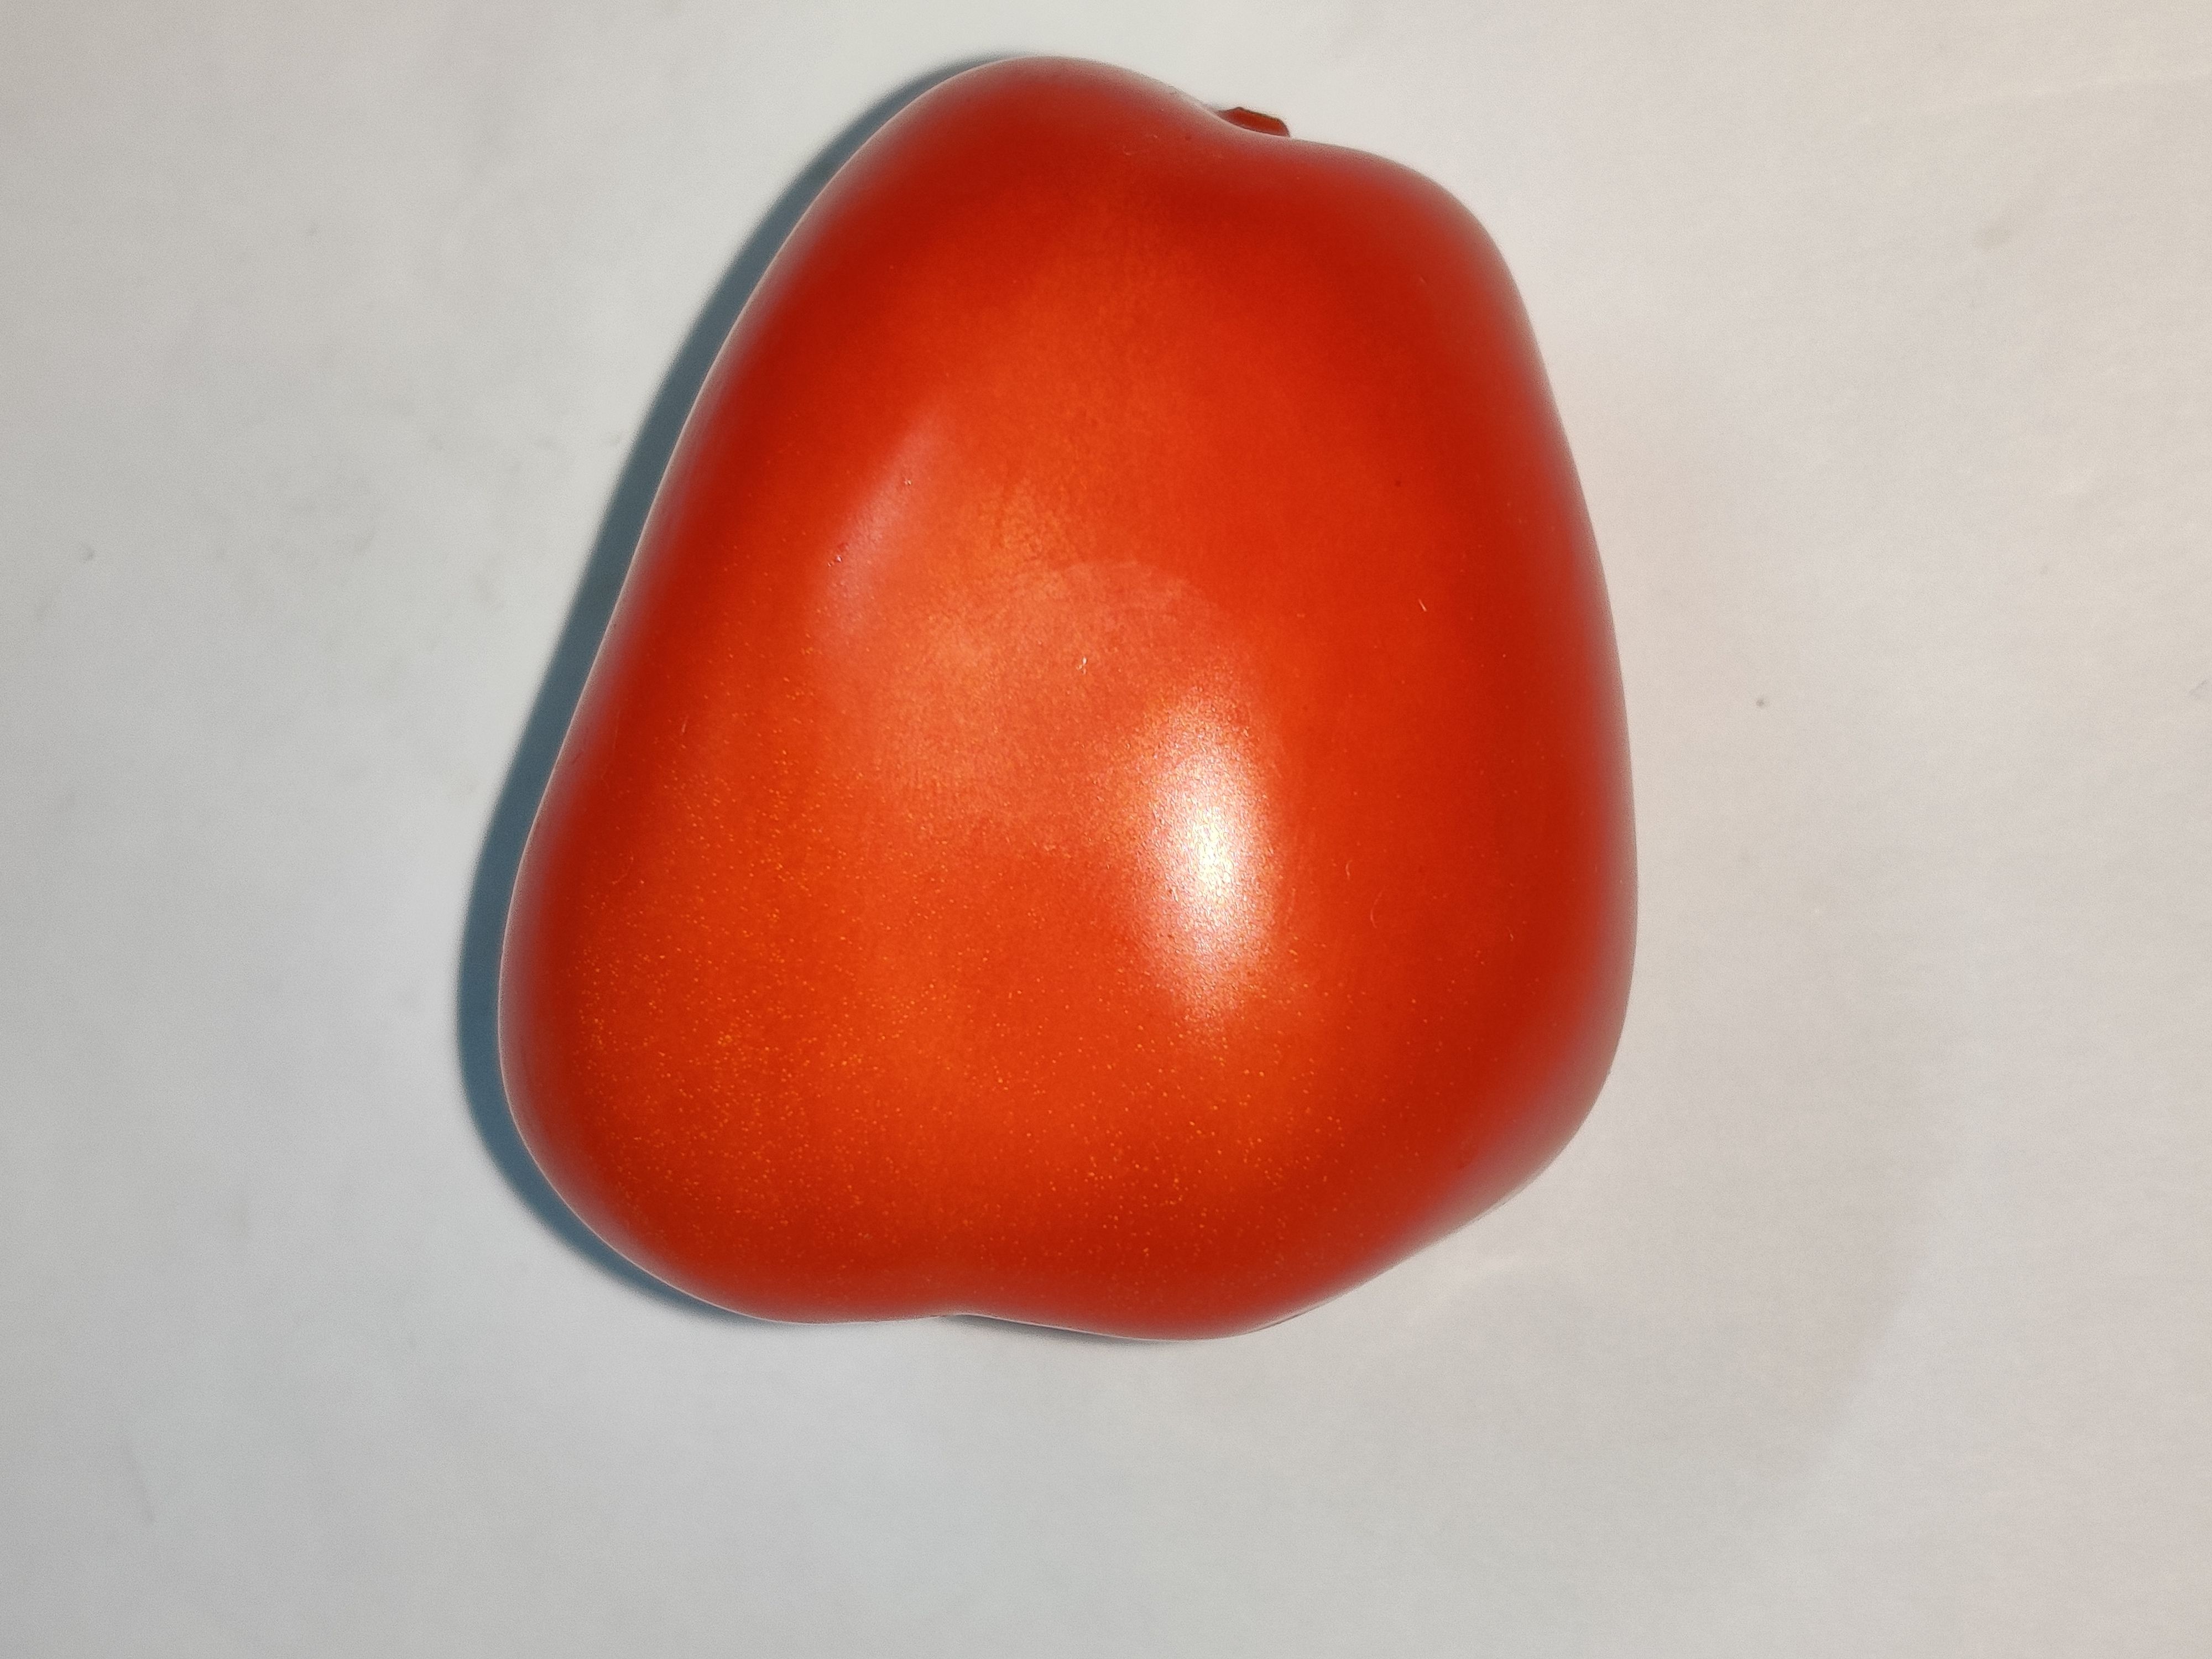
Fruit: tomatoes
Grade: 1st-grade